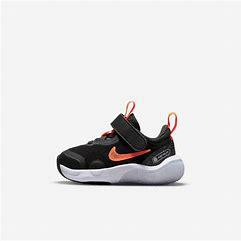
Brand: Nike
Model: Explor Next Nature